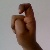
The image shows a hand gesture representing the letter 'X' in Indian Sign Language.